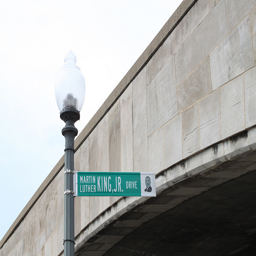
A green street sign attached to a light pole under a bridge.
Street sign displayed on light pole near overpass.
A street sign under a bridge that reads Martin Luther King Jr. drive
A pole with a road sign in front of a large bridge.
A green street sign hangs near a bridge